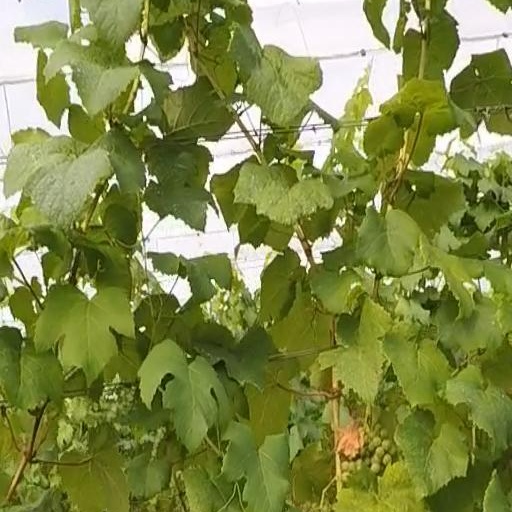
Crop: grape